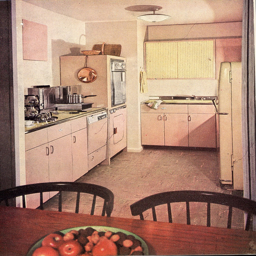
A kitchen with a table in the forefront of the picture
A kitchen with a refrigerator and an oven and lots of cabinet space.
A kitchen with all white appliances near a dining room table
A kitchen with all white appliances and counters.
A picture of a furnished kitchen from the view of the dinner table.